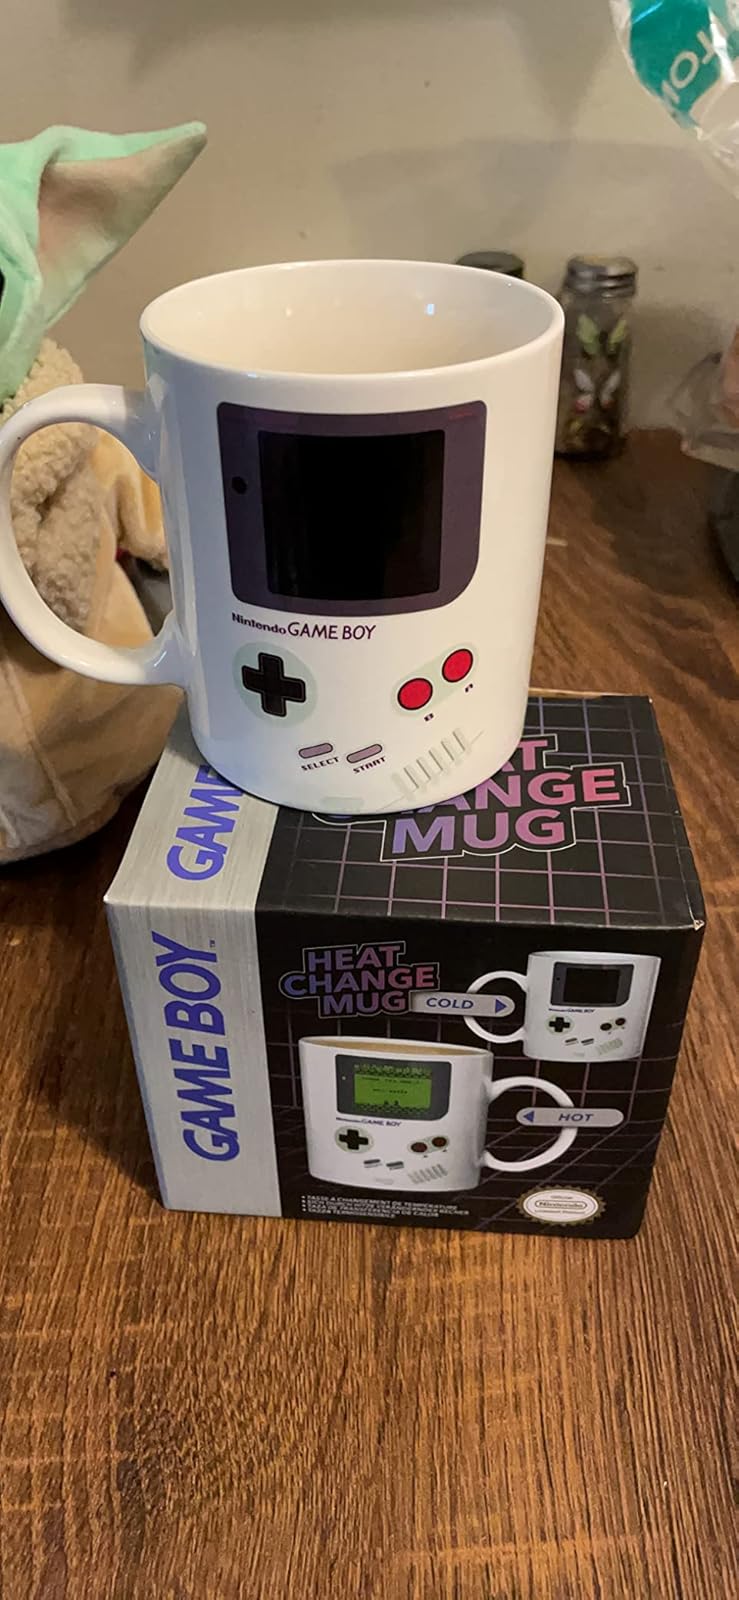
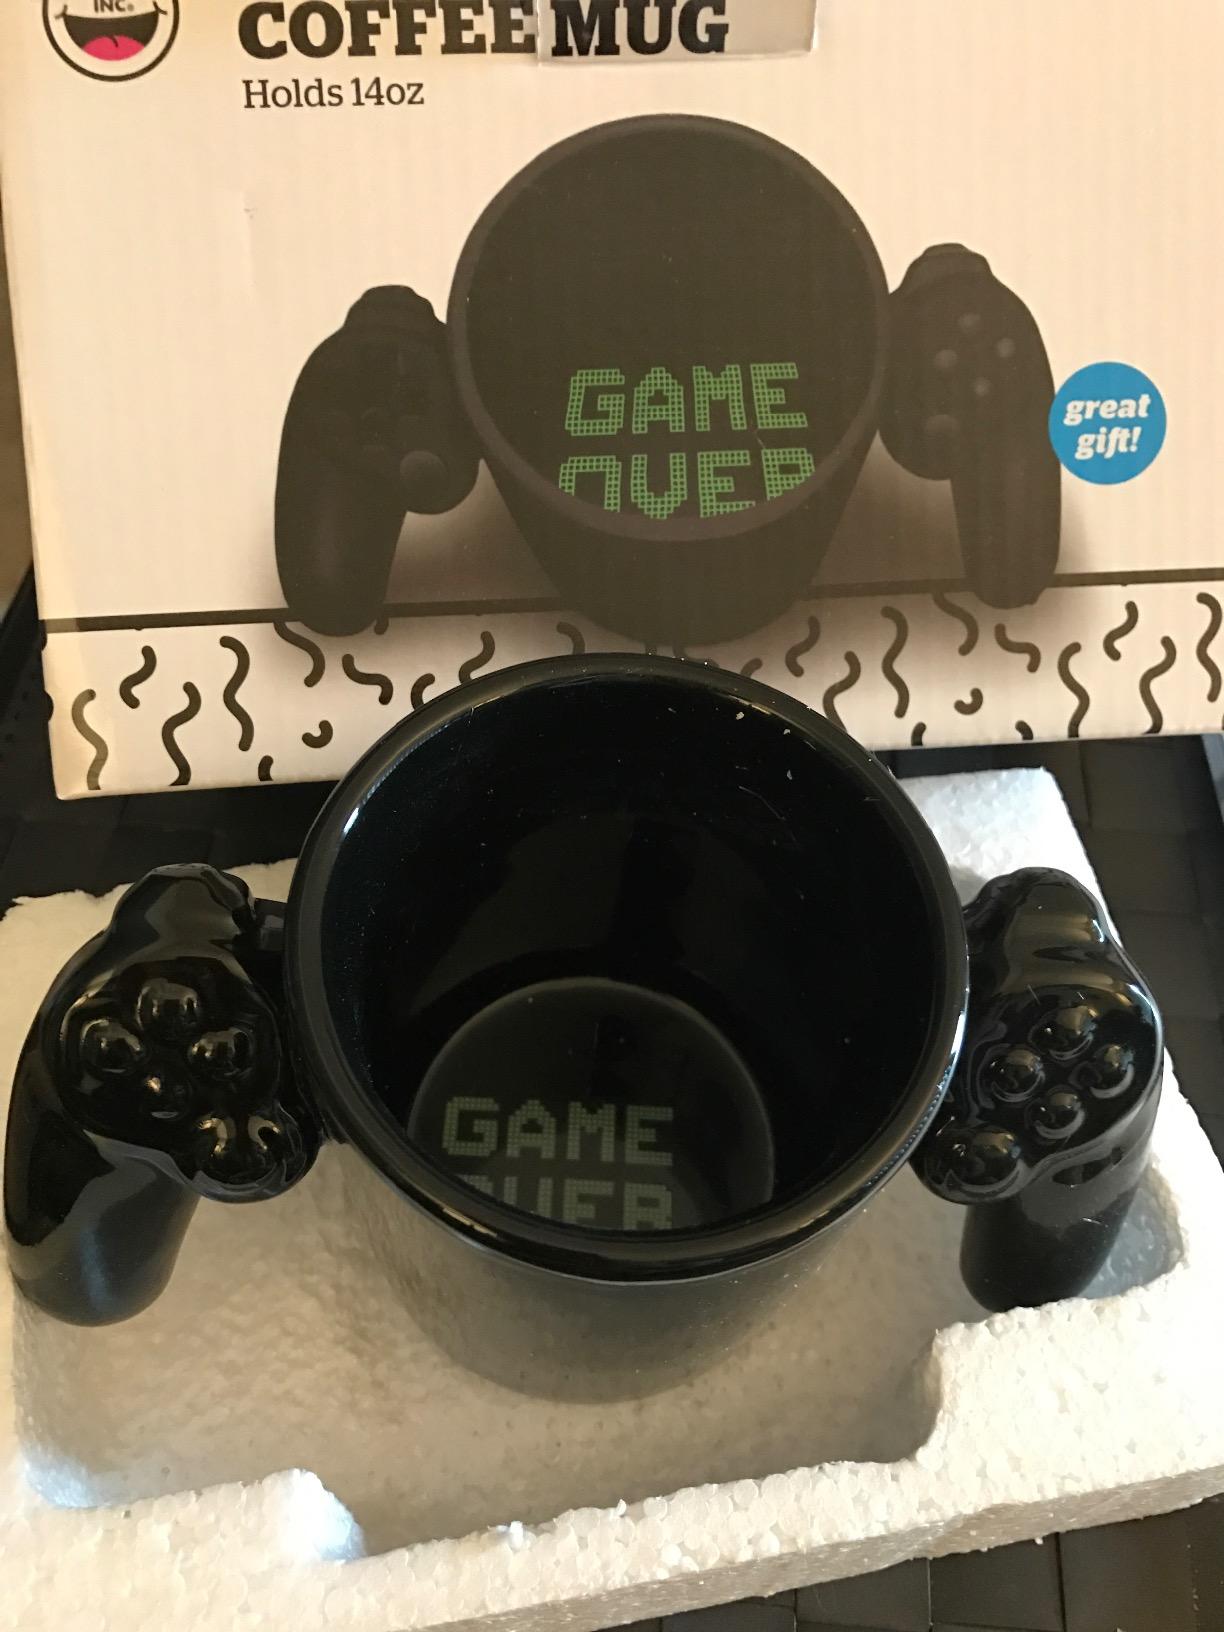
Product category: items_mug
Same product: no